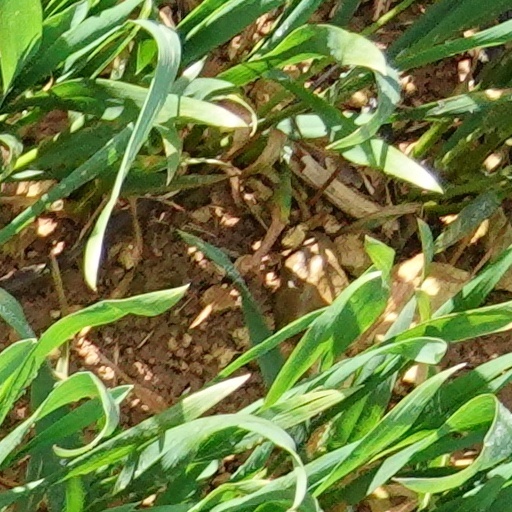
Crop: wheat